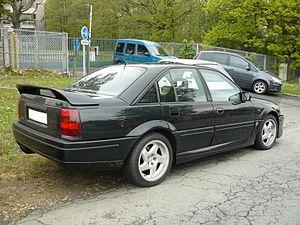
L'Opel Omega était une voiture produite par le constructeur automobile allemand Opel entre 1986 et 2003. Remplaçant l'Opel Rekord, elle a été élue voiture Européenne de l'Année 1987. Comme la Rekord, l'Omega a été produite à Rüsselsheim en Allemagne. Il y a eu deux générations de ce modèle, le second a fait ses débuts en 1993.